Lutheran Trinity Church, East Melbourne

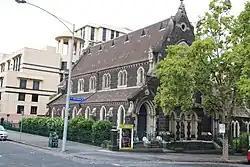
Church in 2012, with hall on right

The Lutheran Trinity Church in East Melbourne, Australia, is a Lutheran heritage-listed church. It was built in 1874 and was added to the Victorian Heritage Register on 9 October 1974. The church is on Parliament Place, immediately to the south of St Patrick's Cathedral and east of Parliament House. Most church services are in German.